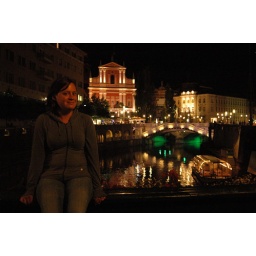
me on a bridge over the Ljubljana river